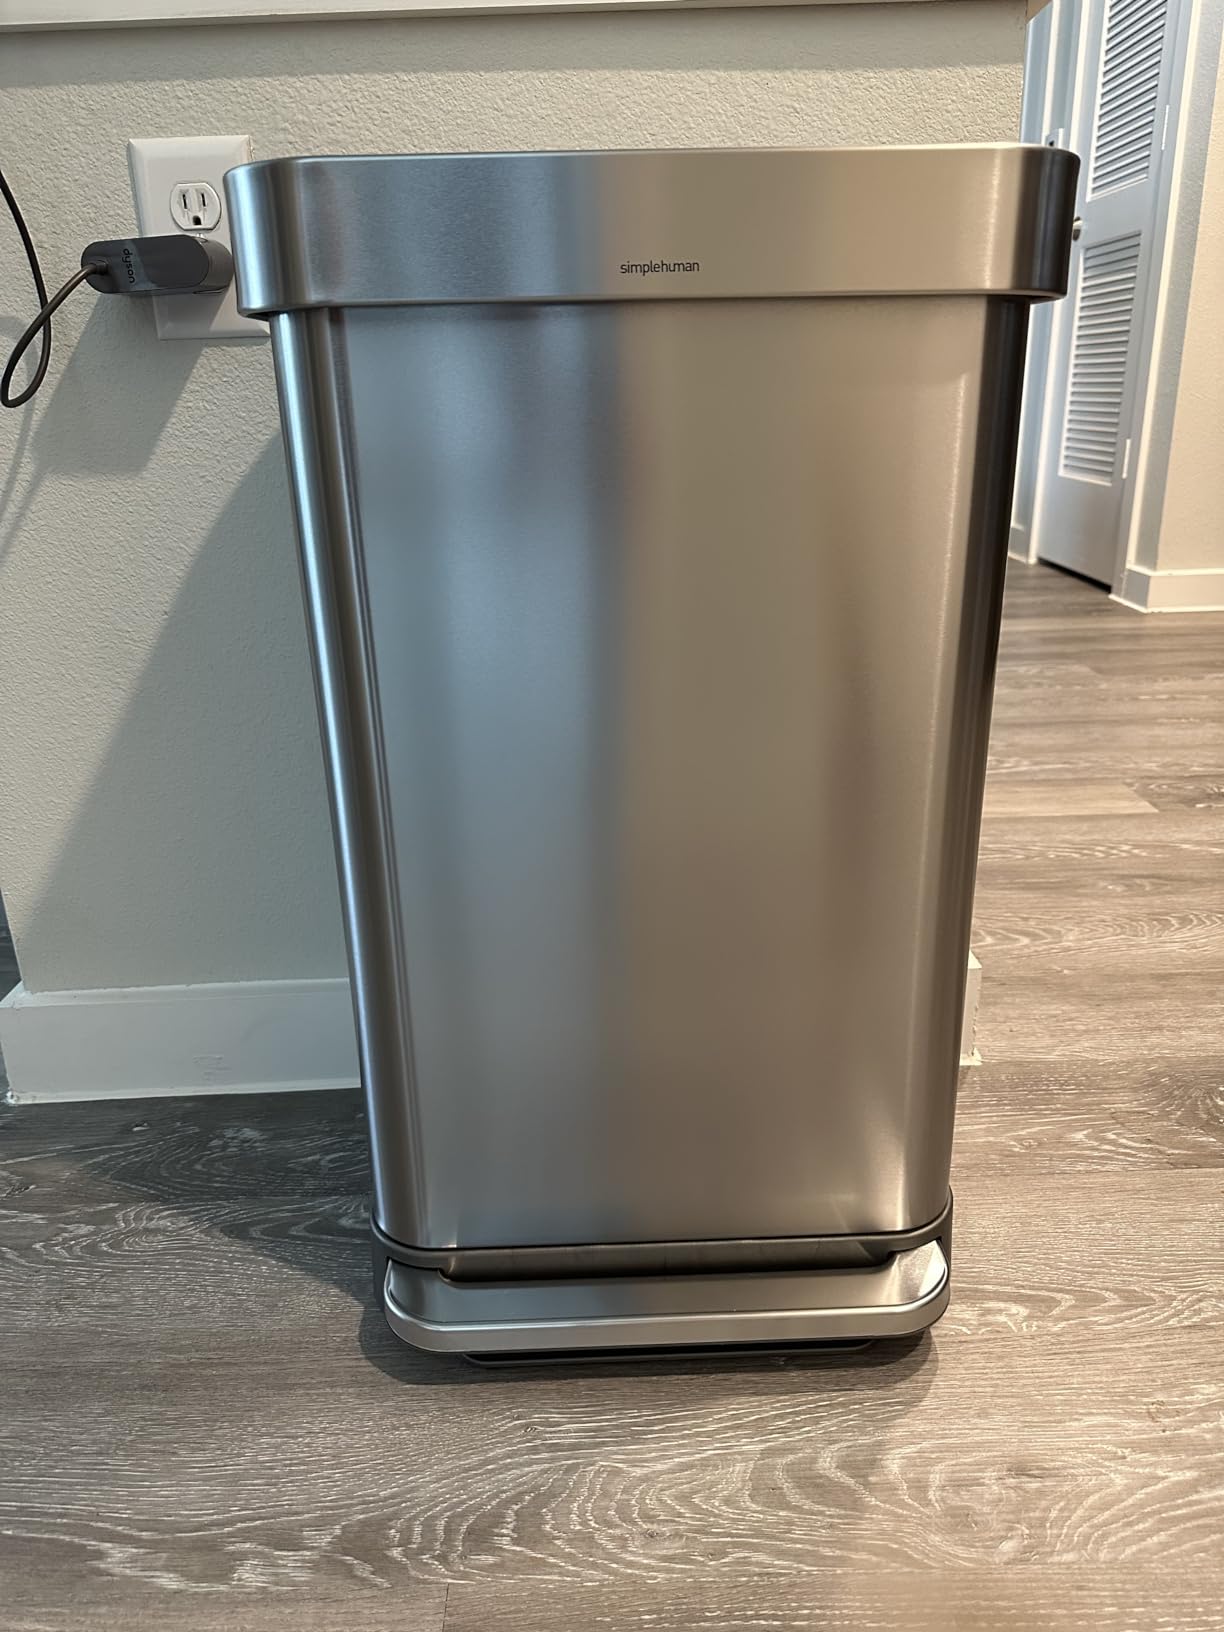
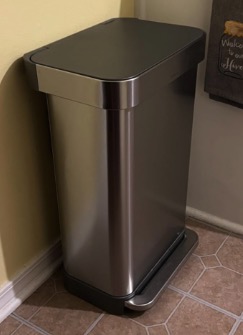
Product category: misc
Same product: yes